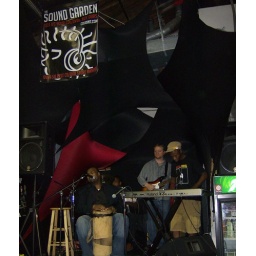
Marcell &amp;amp; The Truth rock the house in Baltimore.